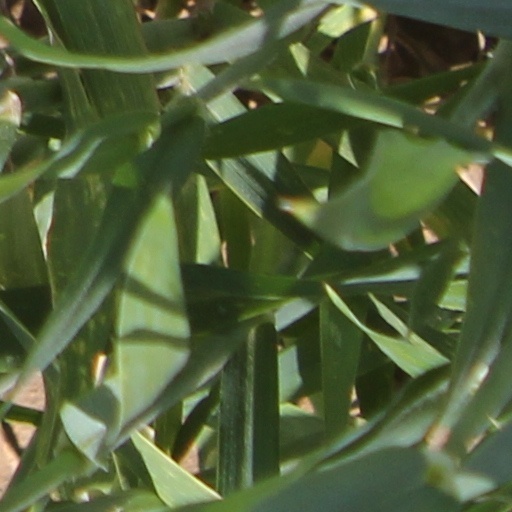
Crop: wheat